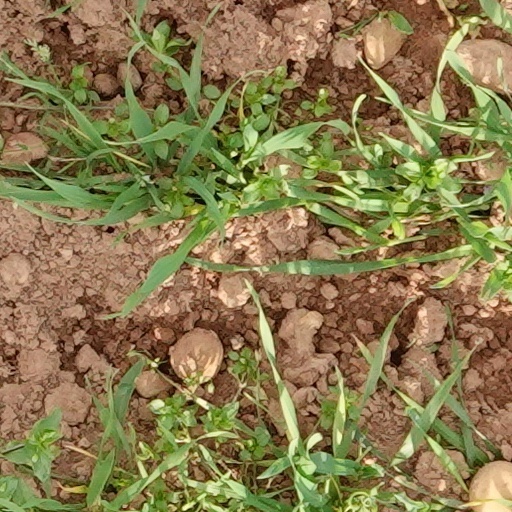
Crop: wheat